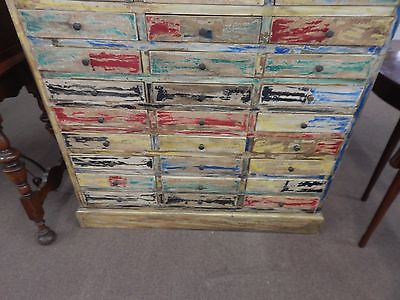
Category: cabinet